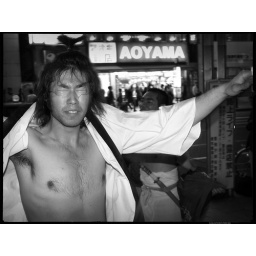
He was running around with his arms spread wide like he was flying away